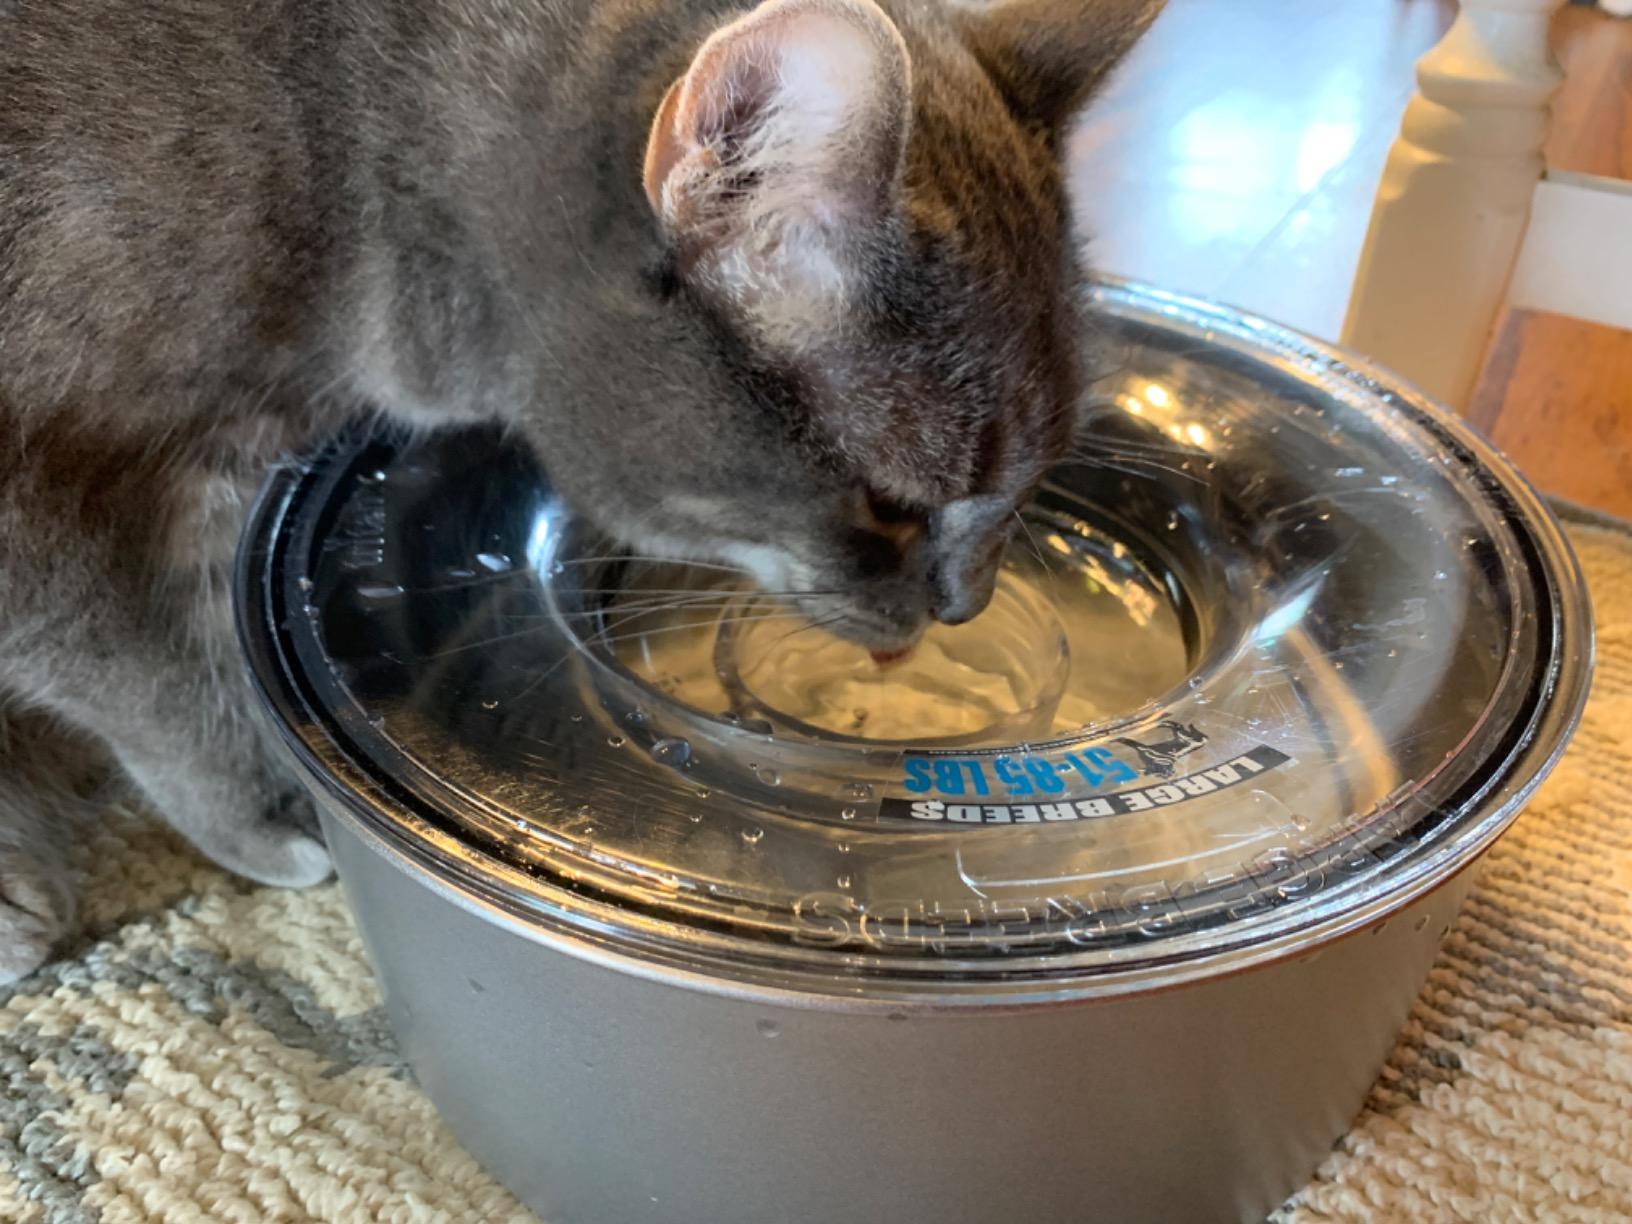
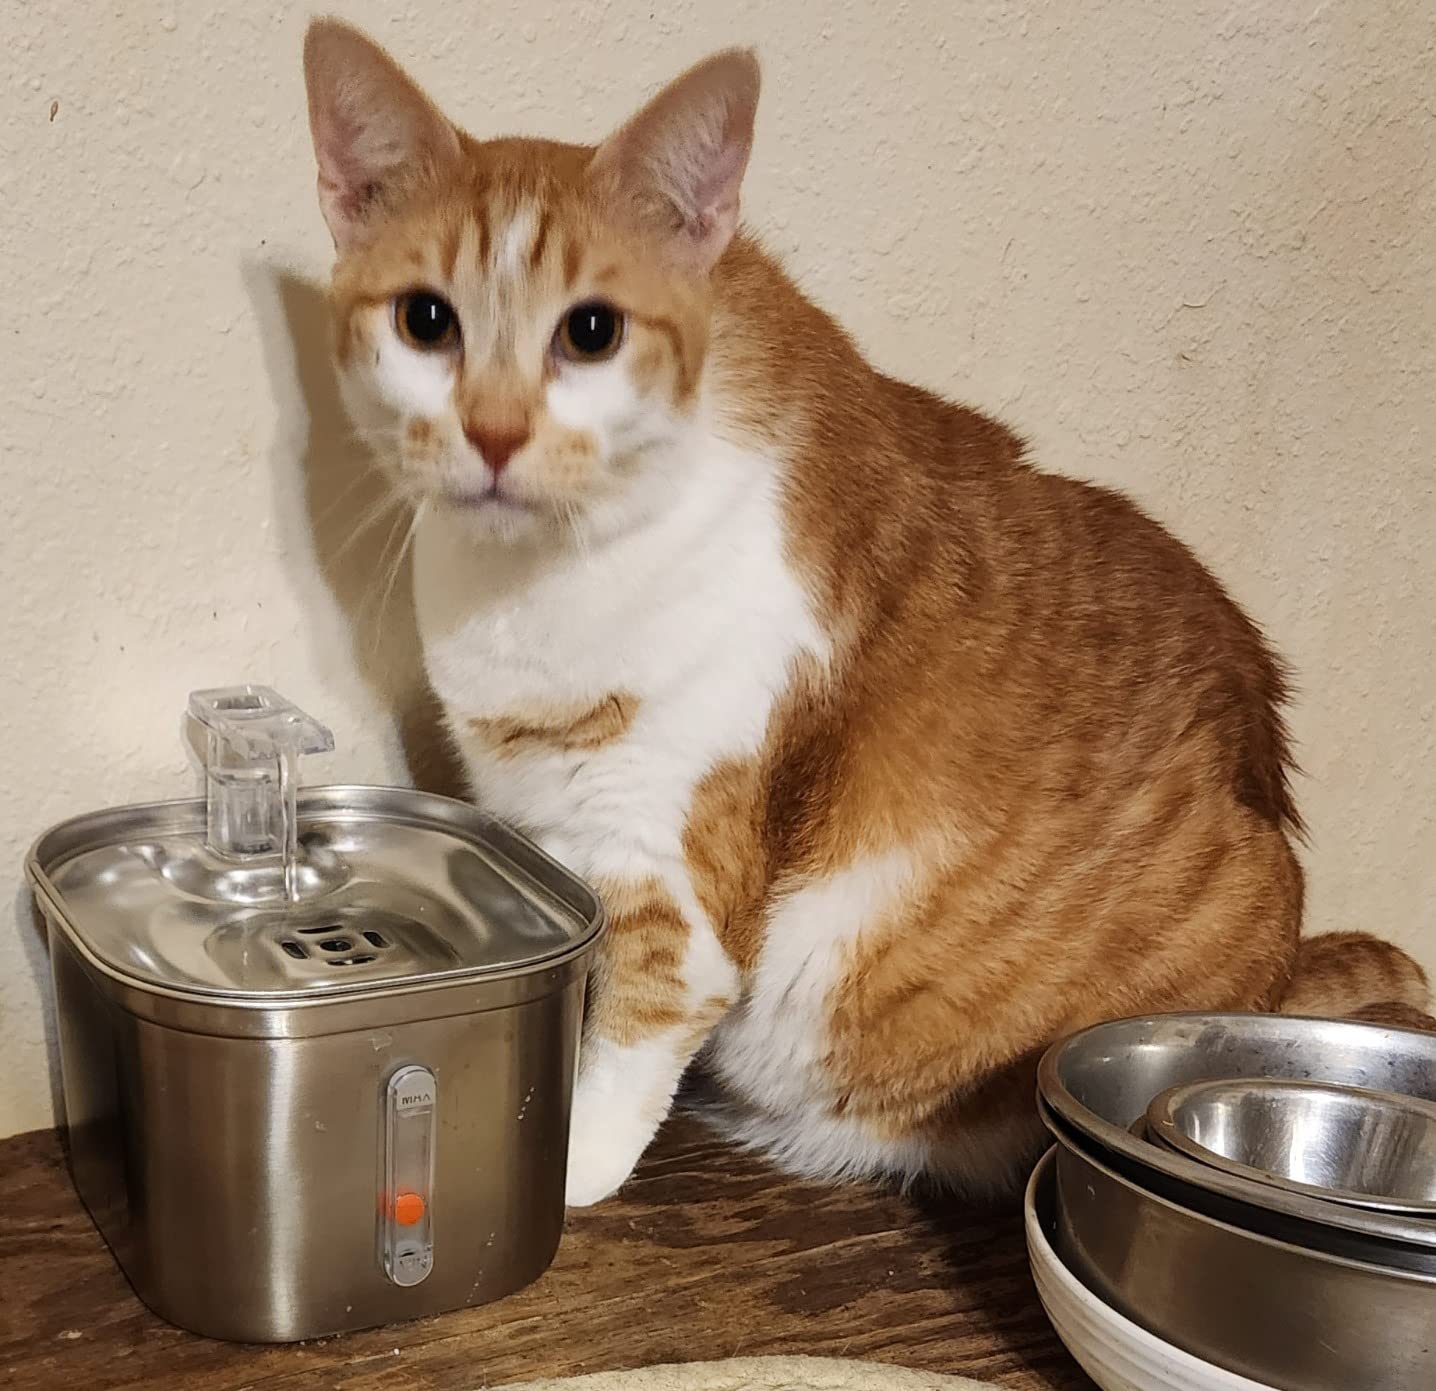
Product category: items_bowl
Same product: no